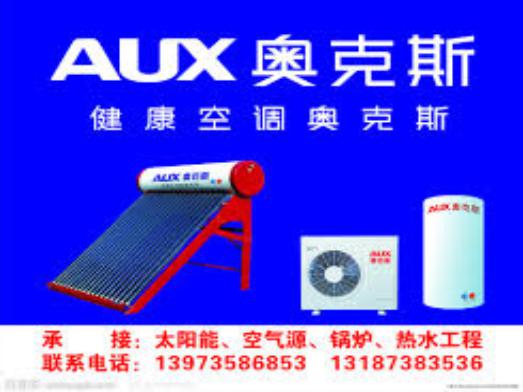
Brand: auxx-2
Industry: Electronic